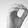
ASL letter: O